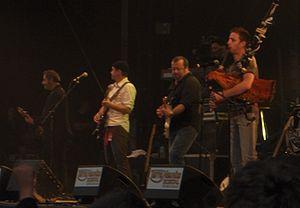
Soldat Louis au Festival des Terre-Neuvas de Bobital, France, en 2007
Le festival des Terre-Neuvas est un festival de musique qui s'est tenu de 1998 à 2008 dans la commune de Bobital à une dizaine de kilomètres au sud-ouest de Dinan dans les Côtes-d'Armor. Organisé le premier week-end du mois de juillet, très éclectique, il a accueilli des artistes de divers styles de musique, majoritairement axé sur les grands succès commerciaux de l'année précédente. Ainsi il a vu venir des artistes internationaux comme Scorpions, Tokio Hotel, Marilyn Manson ou encore des Sex Pistols mais aussi des chanteurs français et bretons.